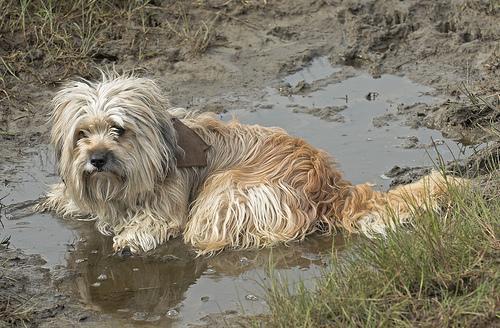
Tibetan_terrier